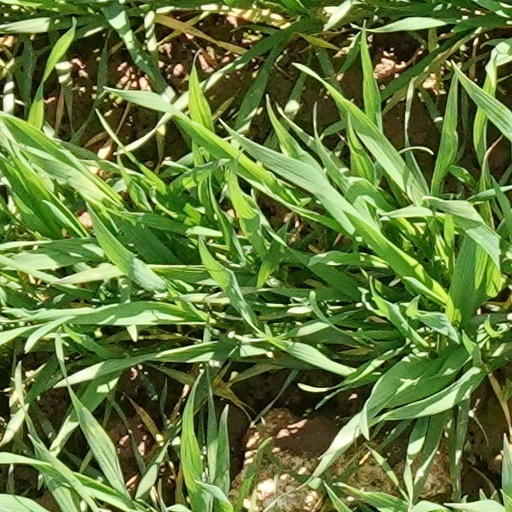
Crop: wheat